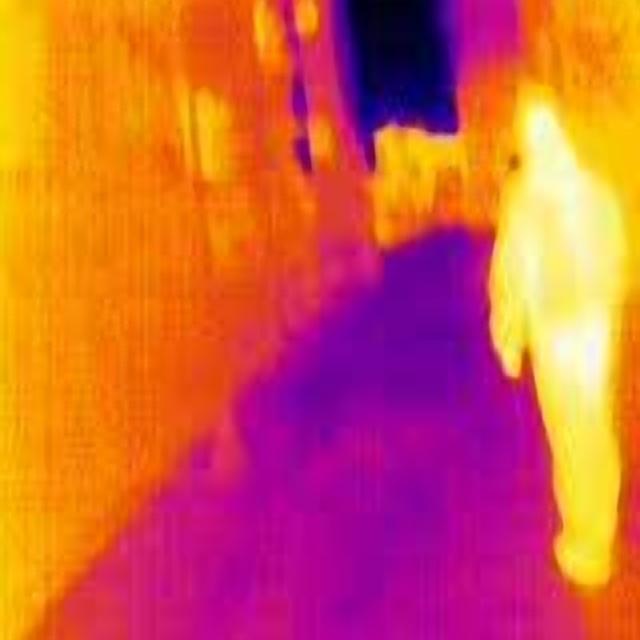
Detected objects:
label: person